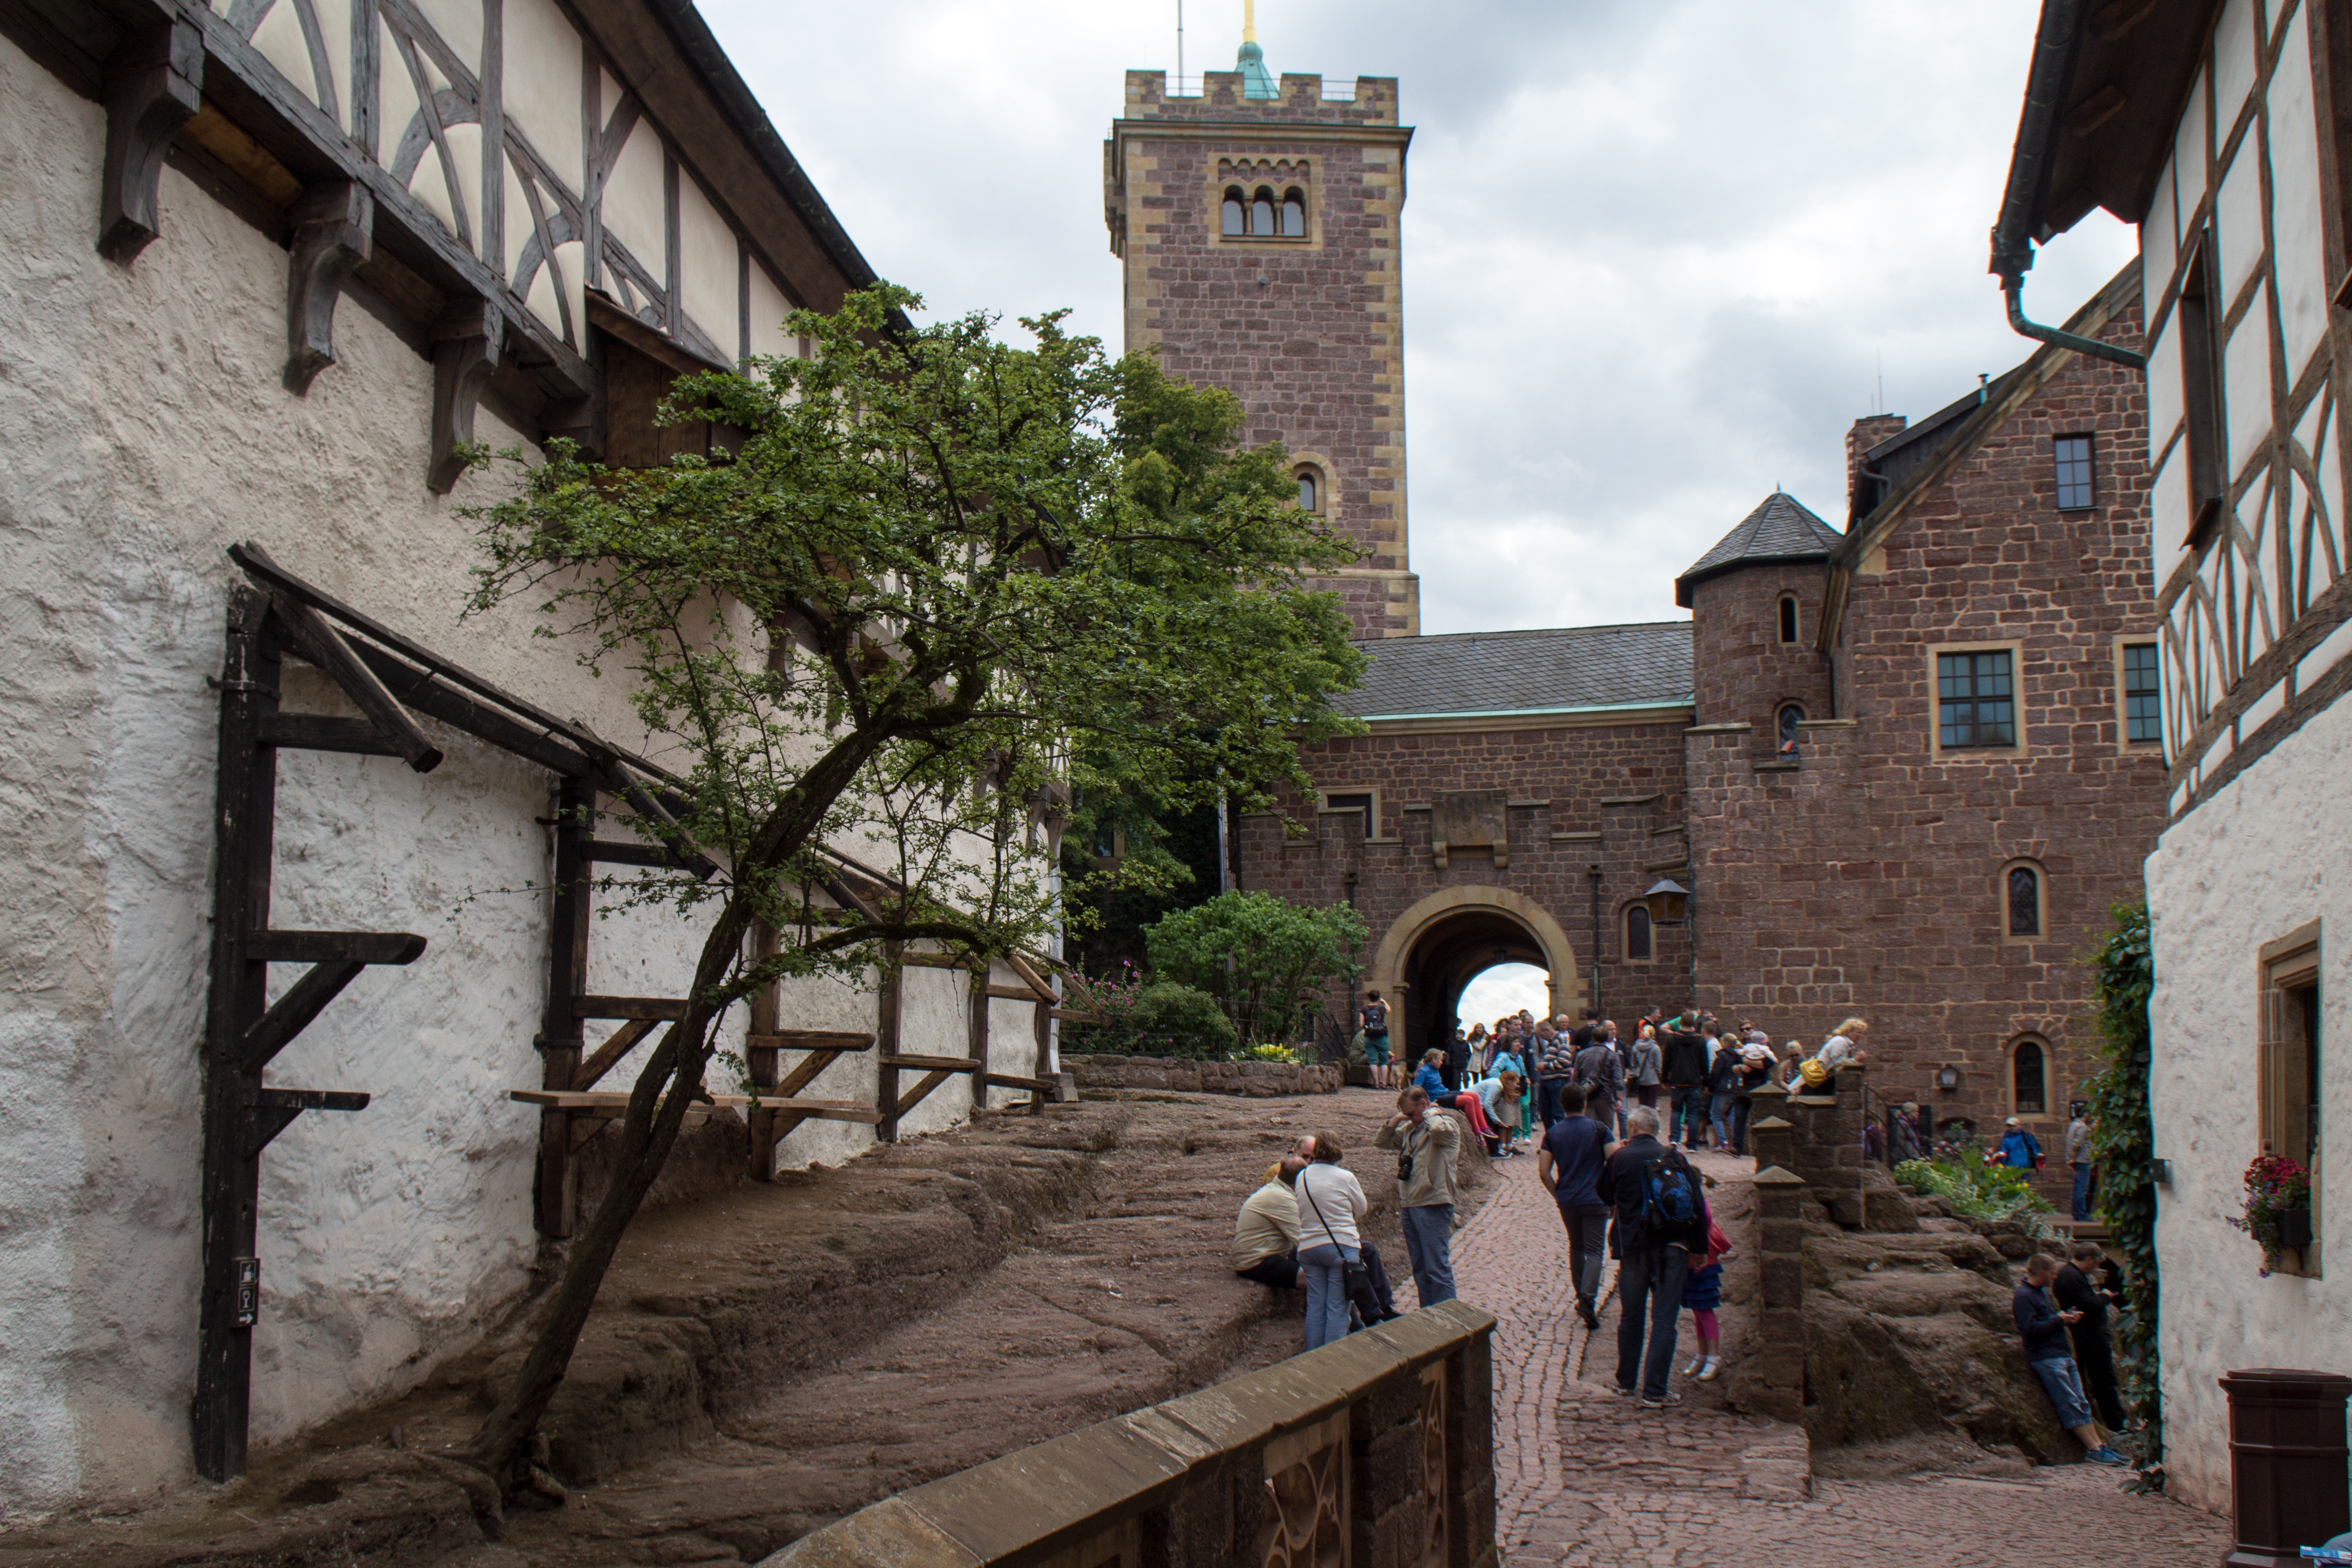
road, street, town, alley, city, wall, downtown, travel, village, castle, tourism, waterway, world heritage, infrastructure, middle ages, neighbourhood, eisenach, thuringia germany, wartburg castle, urban area, human settlement